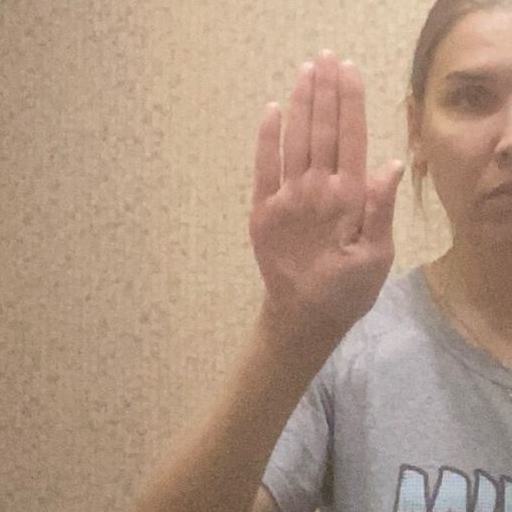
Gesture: stop